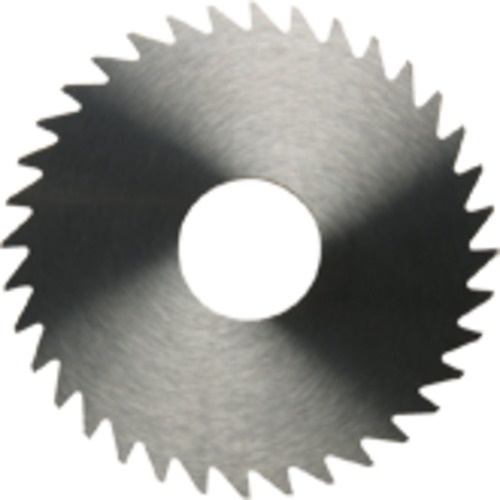
‎C17-1250-20-36 1.75-IN DI
Item #: RJ41C1712502036 Brand: Robb Jack Model #: ‎C17-1250-20-36 Product Specifications Tool Diameter ‎1-3/4″ Decimal Equivalent 1.75″ Thickness (H) 1/8″ Measurement Type Inch Number of Teeth 36 Tool Type Slitting Saw Arbore-Hole Diameter 5/8″ Series/List # ‎C17-20-36 Coating Uncoated
Brand: ET02 New 2021
Category: Hardware > Tool Accessories > Tool Blades > Saw Blades > Circular Saw Blades